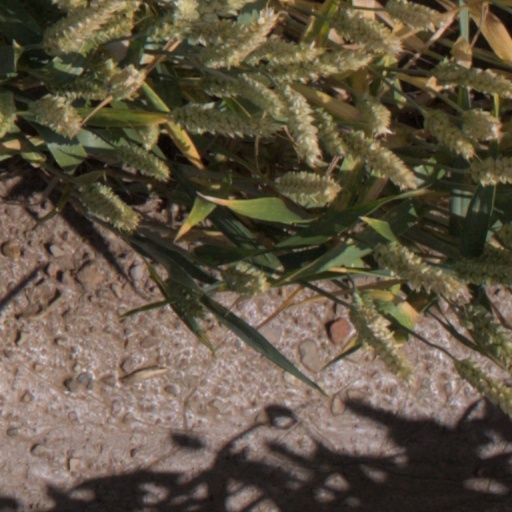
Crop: wheat